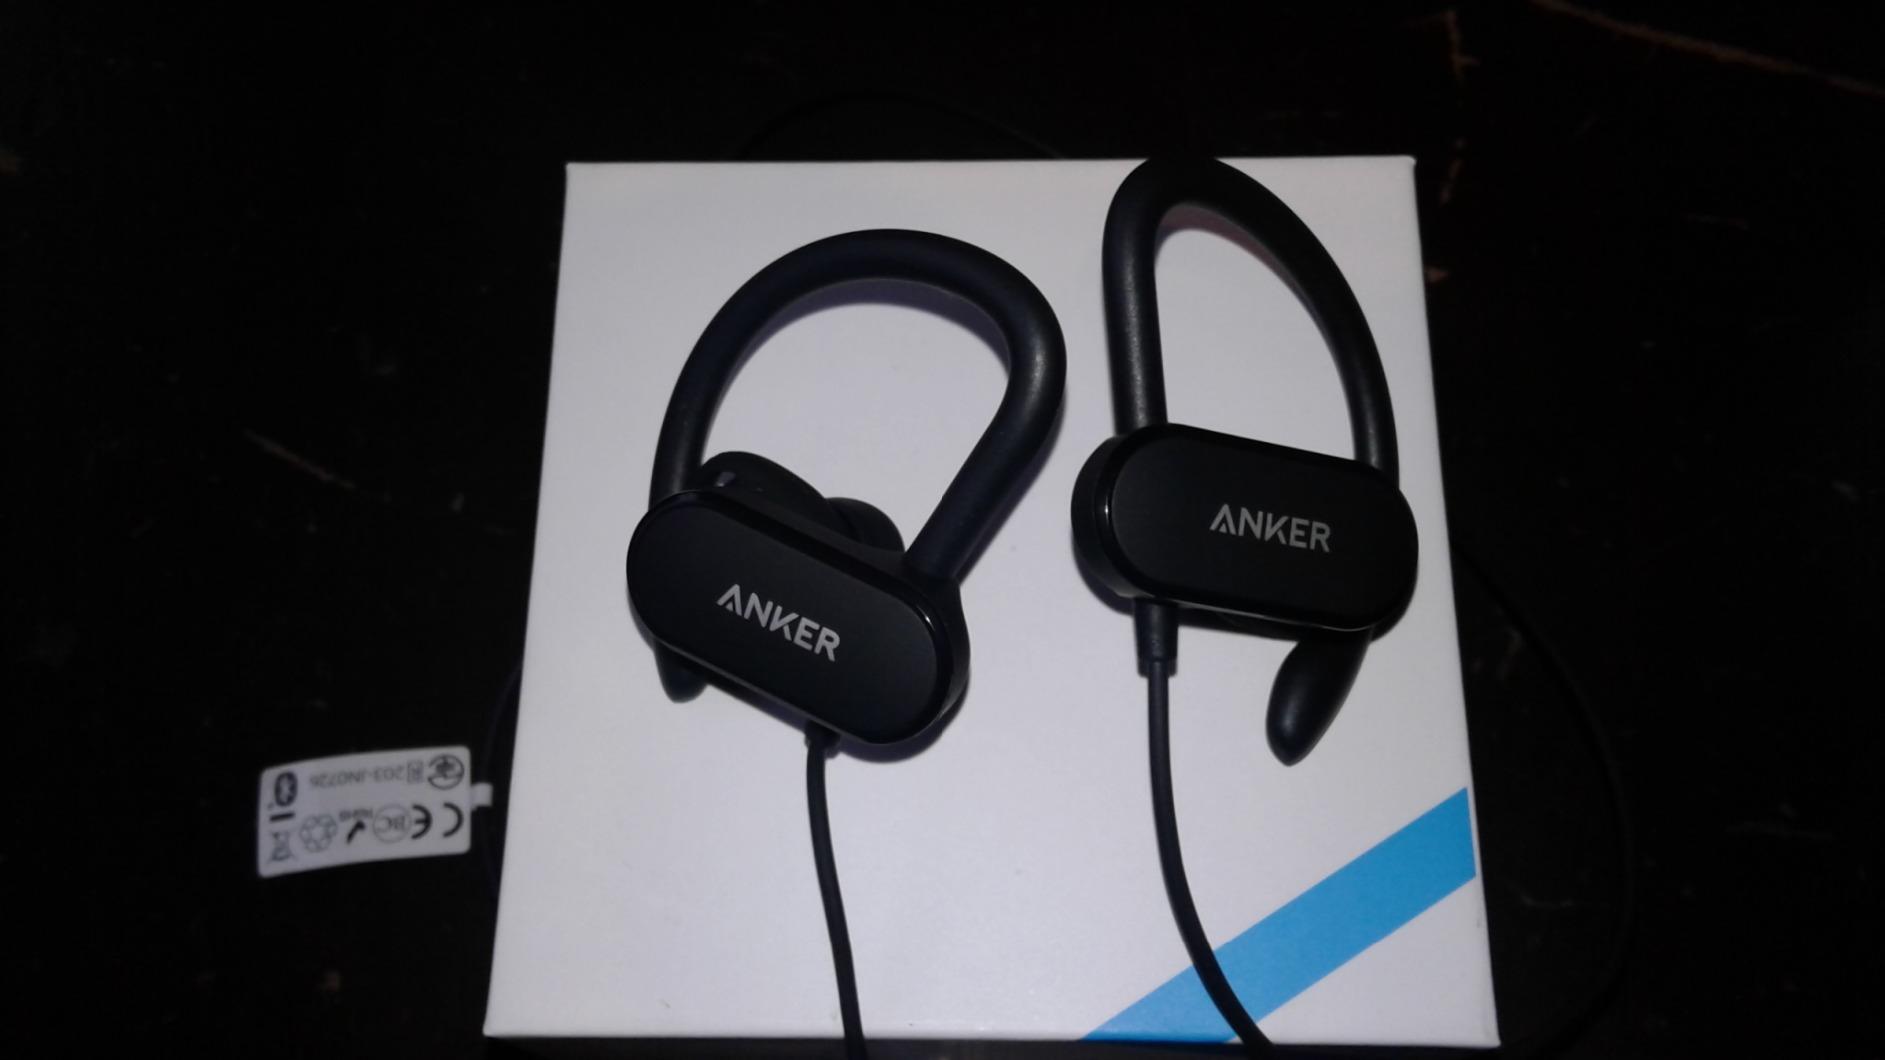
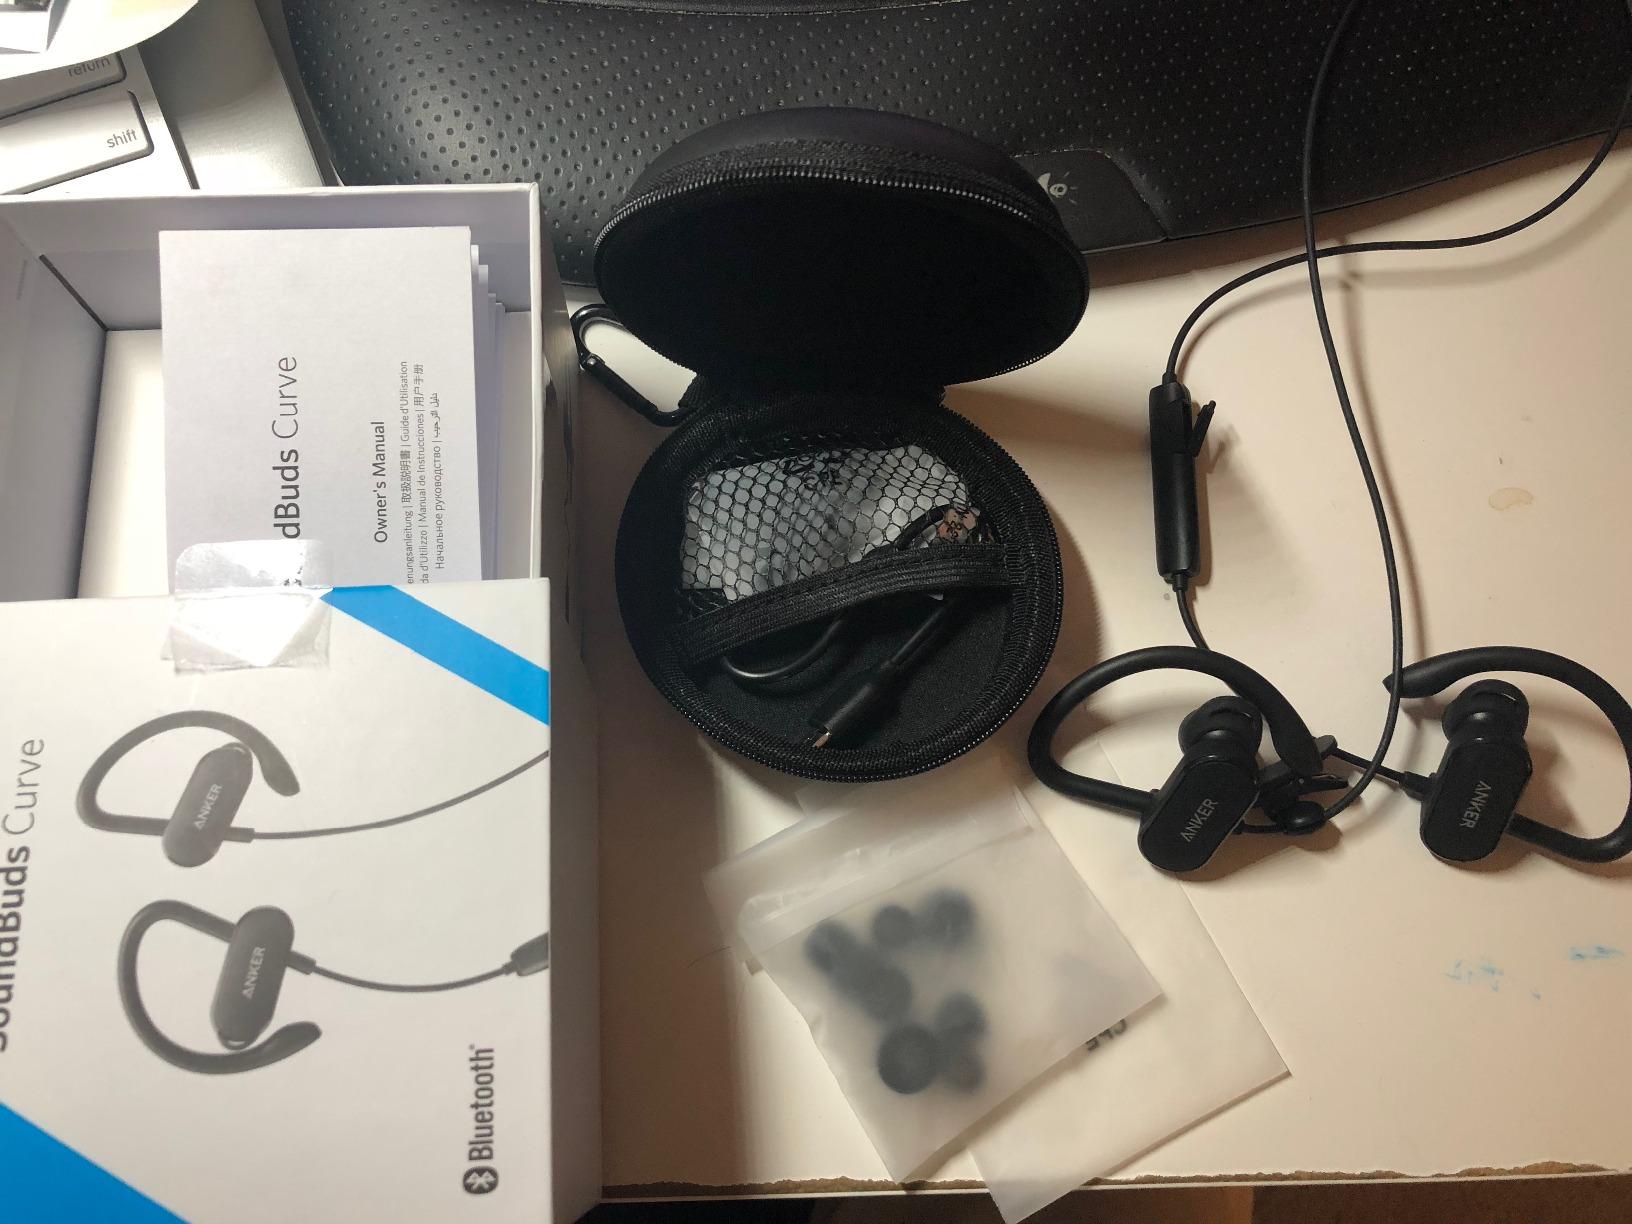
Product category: headphones
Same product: yes